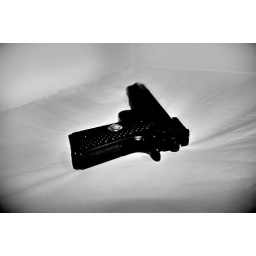
Black and white of a replica firearmStrobist info:Table lamp (60 watt) above chinon cg-5 (hand triggered) to left of camerat